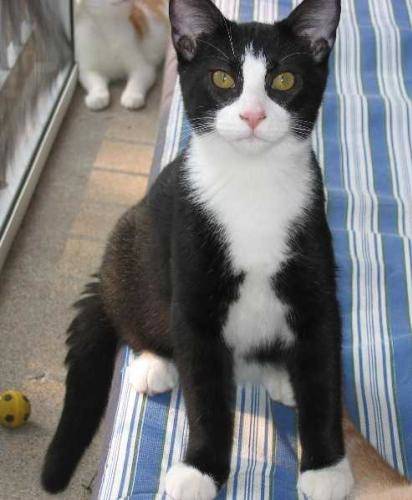
Label: cat